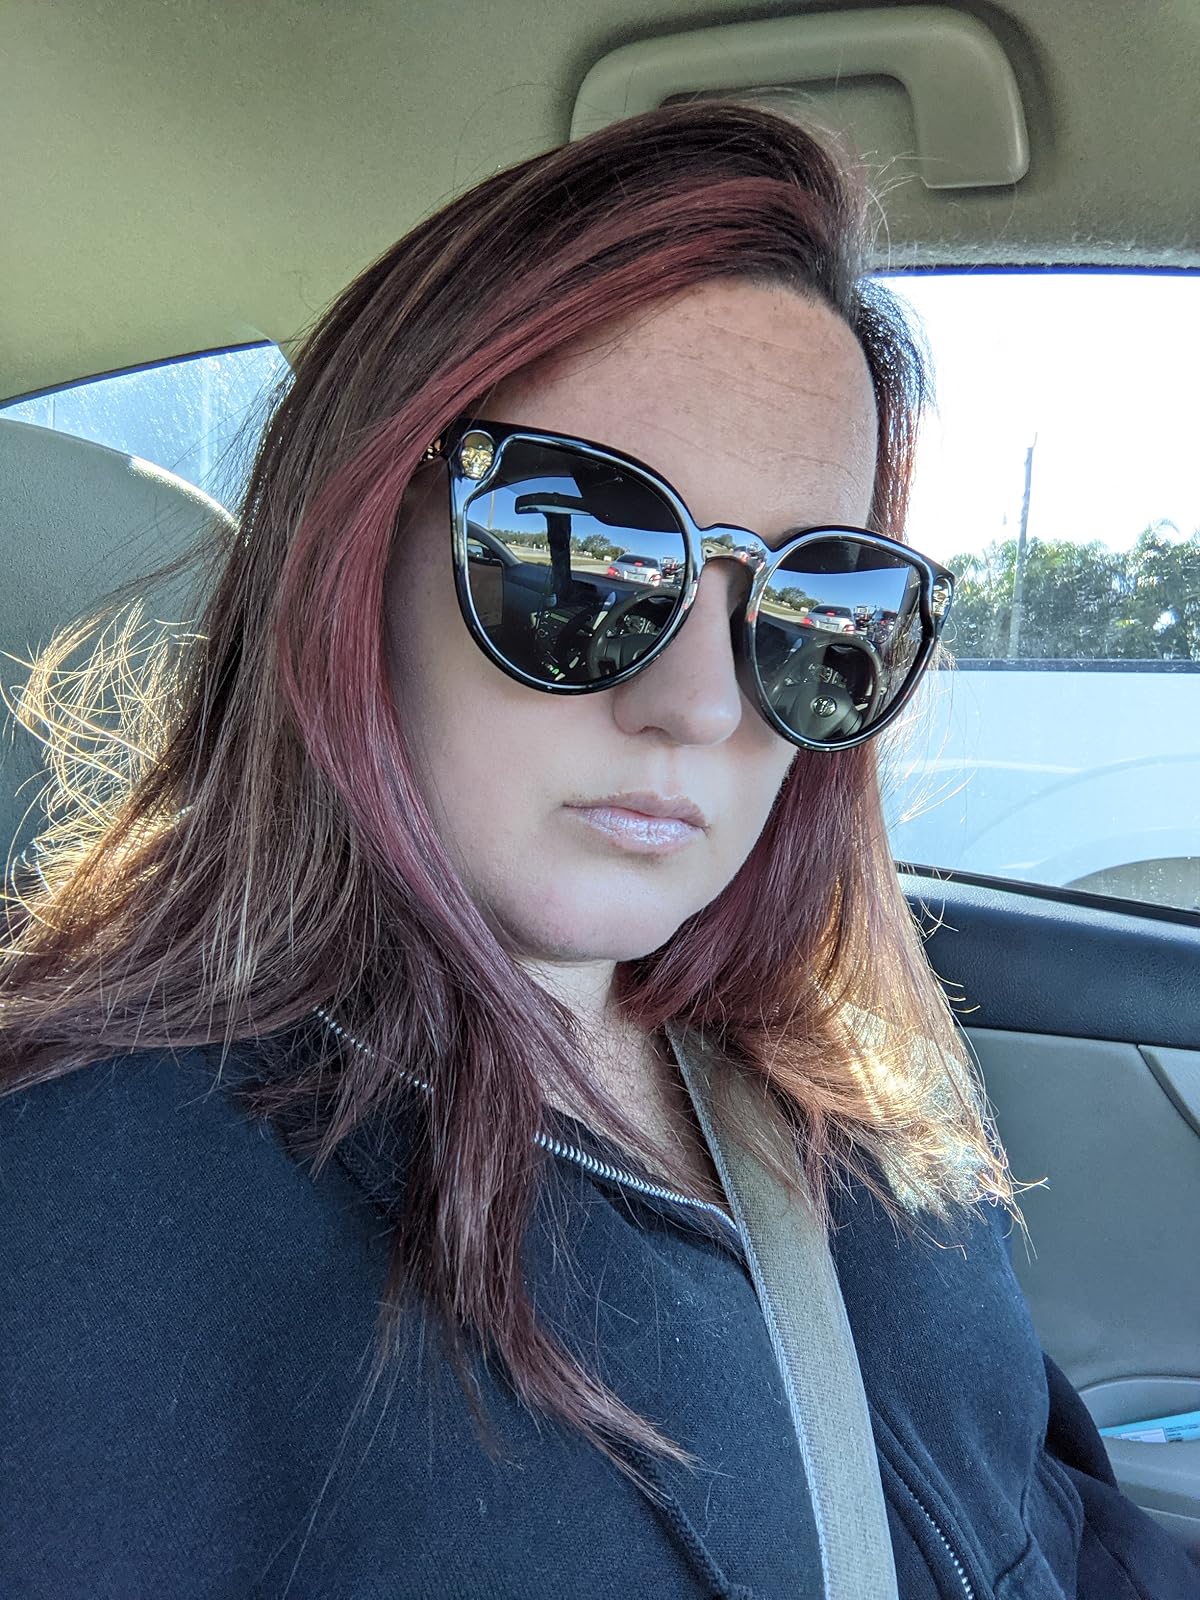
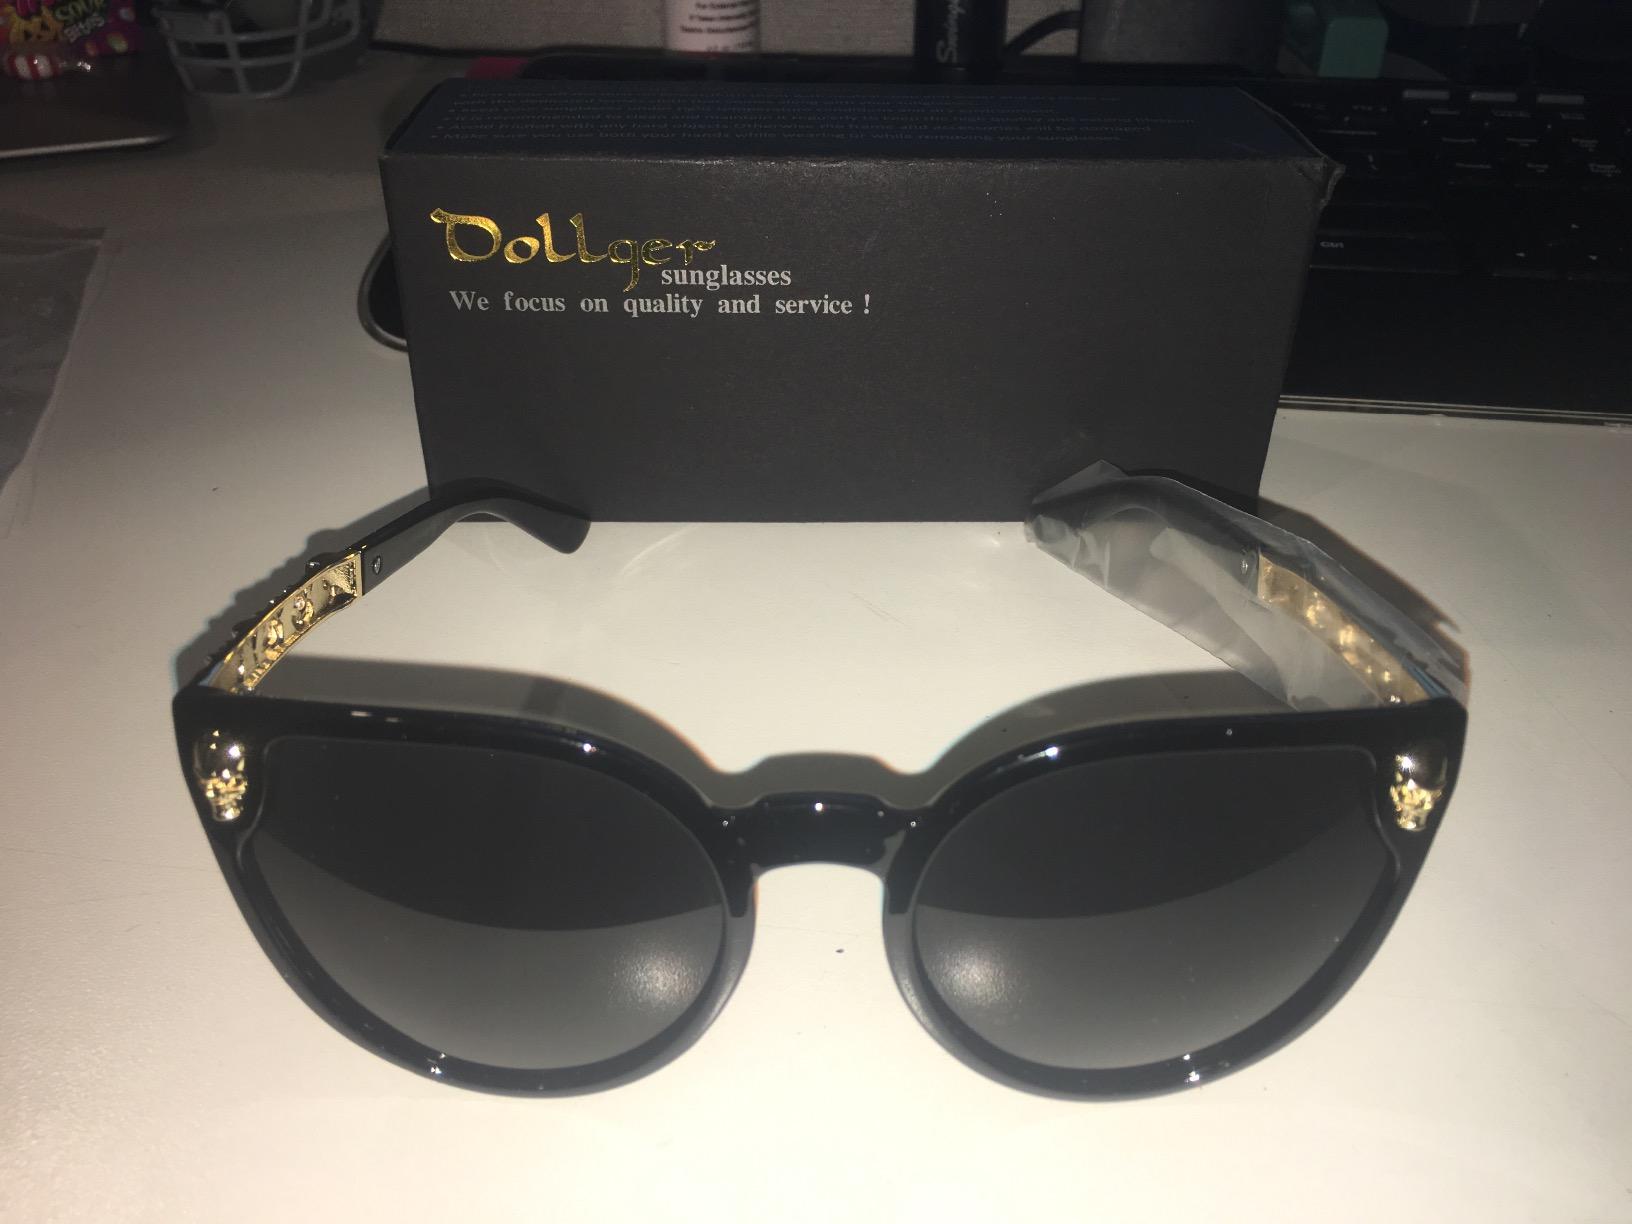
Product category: accessories_sunglasses
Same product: yes